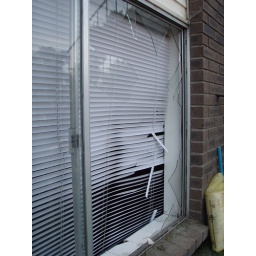
The bedroom window of an apartment where a home invasion took place in Taylorsville Utah